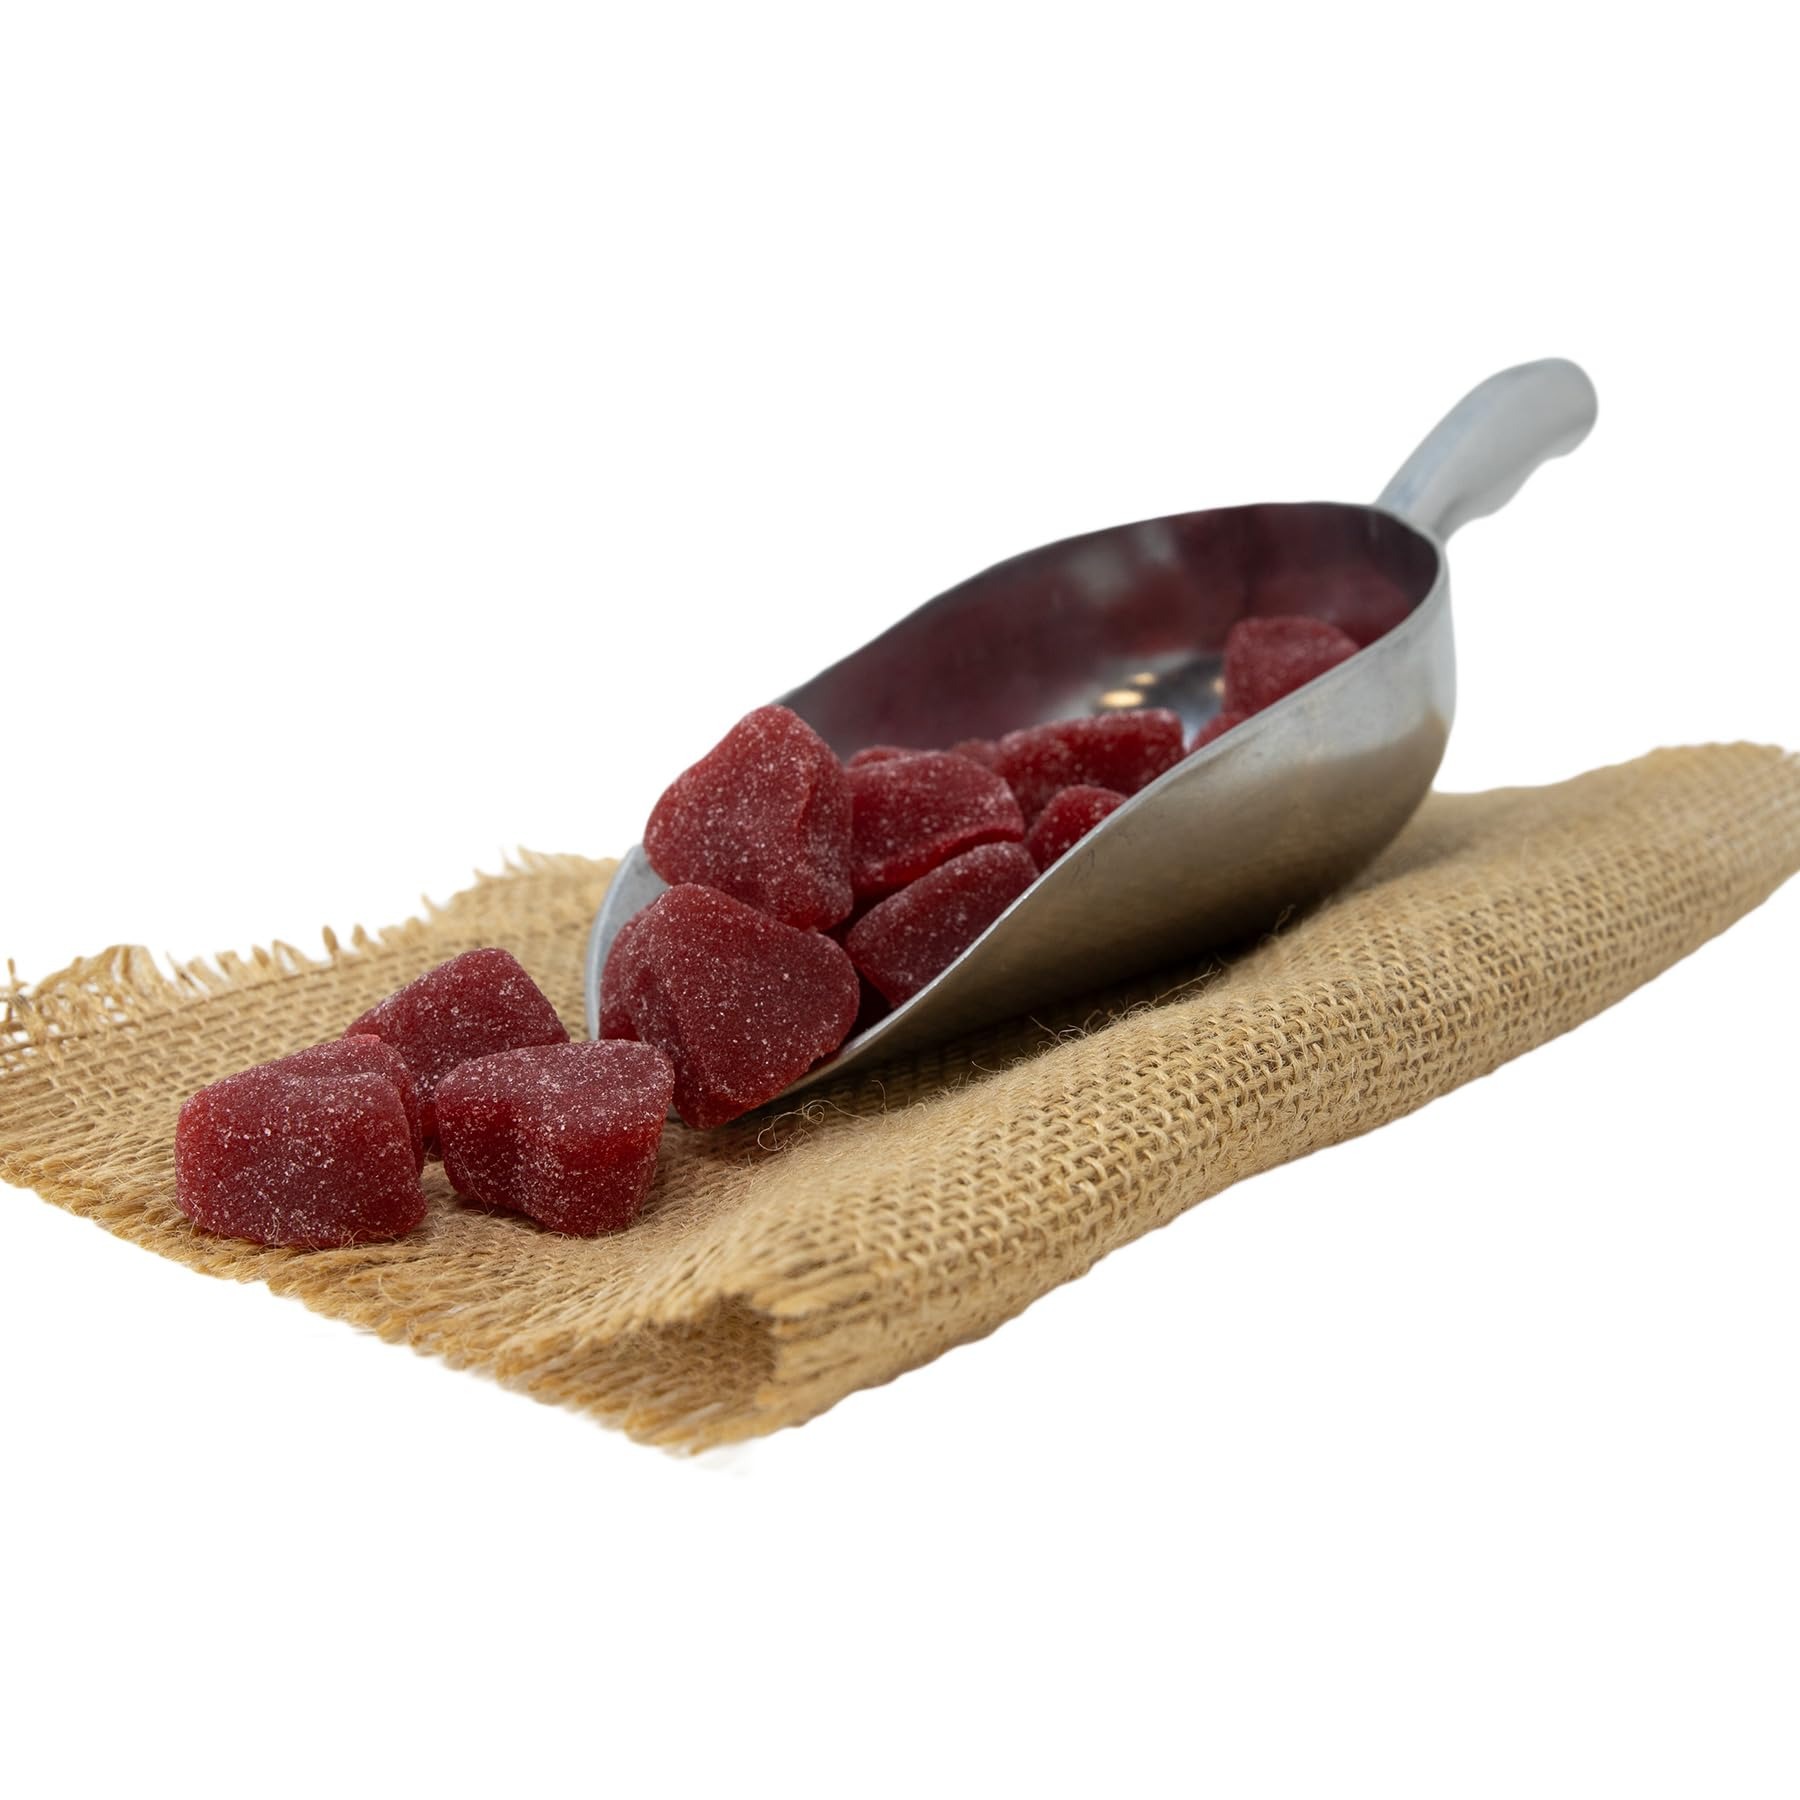
Item Name: Beulah's Cinnamon Jelly Hearts, 10 Pounds, 500 Pieces of Candy
Bullet Point 1: Cinnamon Flavor Hearts
Bullet Point 2: Plump Jelly Texture
Bullet Point 3: Light Sugar Coating
Product Description: Experience a fun twist on a classic with our Cinnamon Jelly Hearts. These jelly hearts feature a sweet jelly texture and a bold cinnamon flavor, making them perfect for Valentine’s Day or any occasion. Enjoy them yourself or share with your loved ones. Buy in bulk to ensure you always have plenty on hand! Order yours from Beulah's Candyland.
Value: 160.0
Unit: Ounce

Price: 55.88